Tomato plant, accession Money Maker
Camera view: vertical (180 deg); turntable rotation: 330 degrees
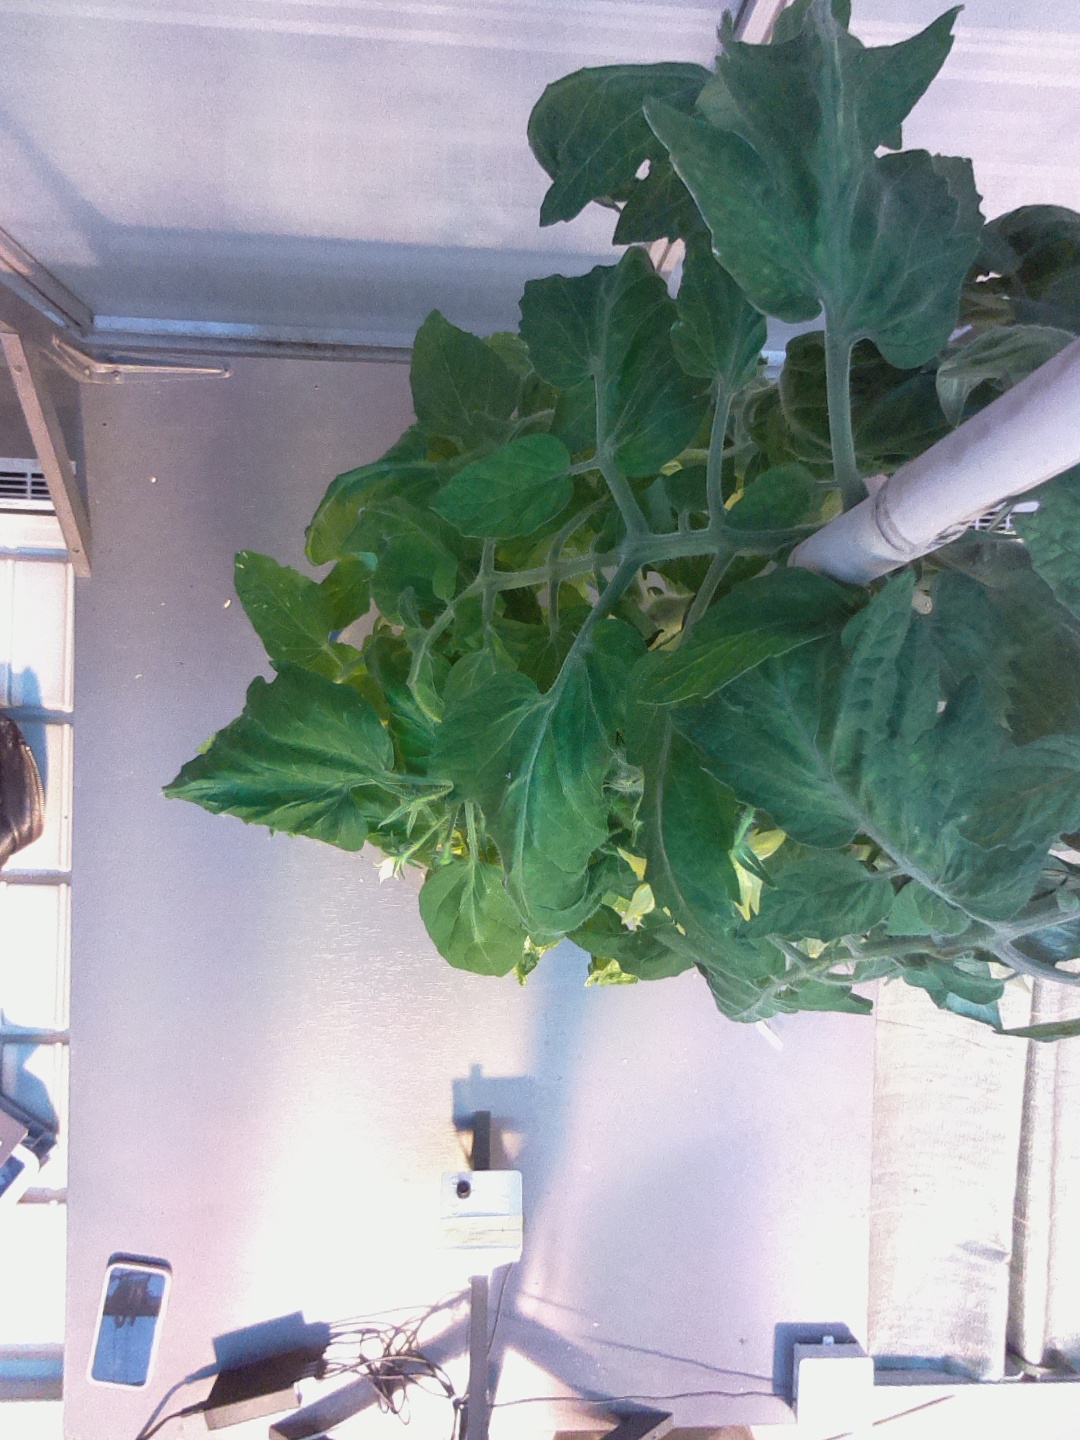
BBCH growth stage 67: Full flowering, 70%-80% of flowers open, more petals falling